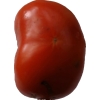
Label: tomato